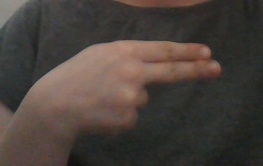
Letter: ain